Andrey Rublev

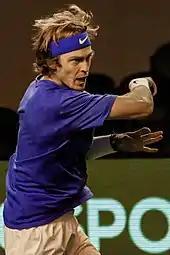
Rublev at the 2019 Paris Masters

Rublev commenced the 2018 season in Doha, where he went to the final, eventually losing in straight sets to Gaël Monfils.